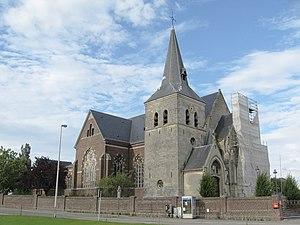
Reppel est une section de la commune belge de Bocholt située en Région flamande dans la province de Limbourg.
Un aperçu de l'héritage architectural dans la commune flamande de Bocholt.